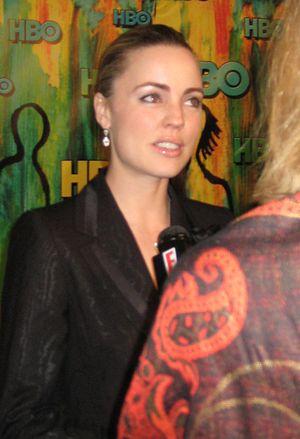
Melissa Suzanne George est une actrice australienne née le 6 août 1976 à Perth.